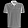
Label: T - shirt / top